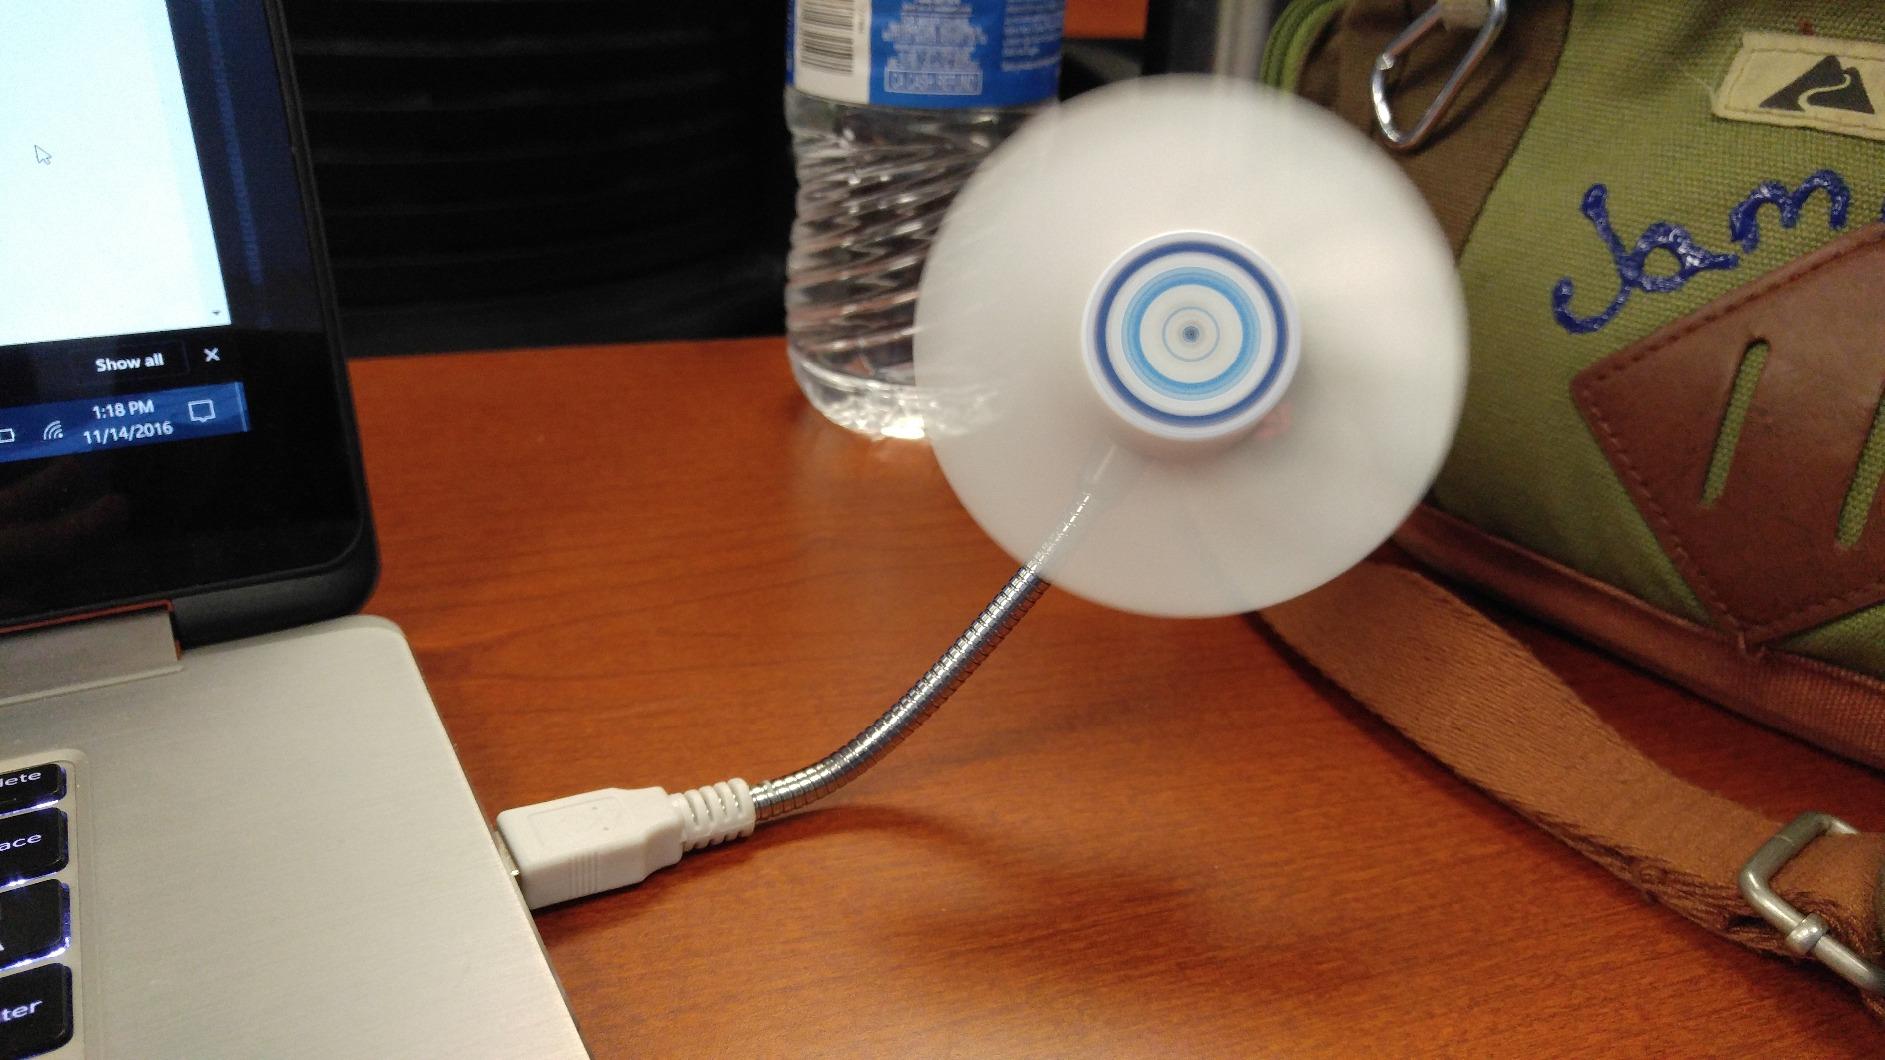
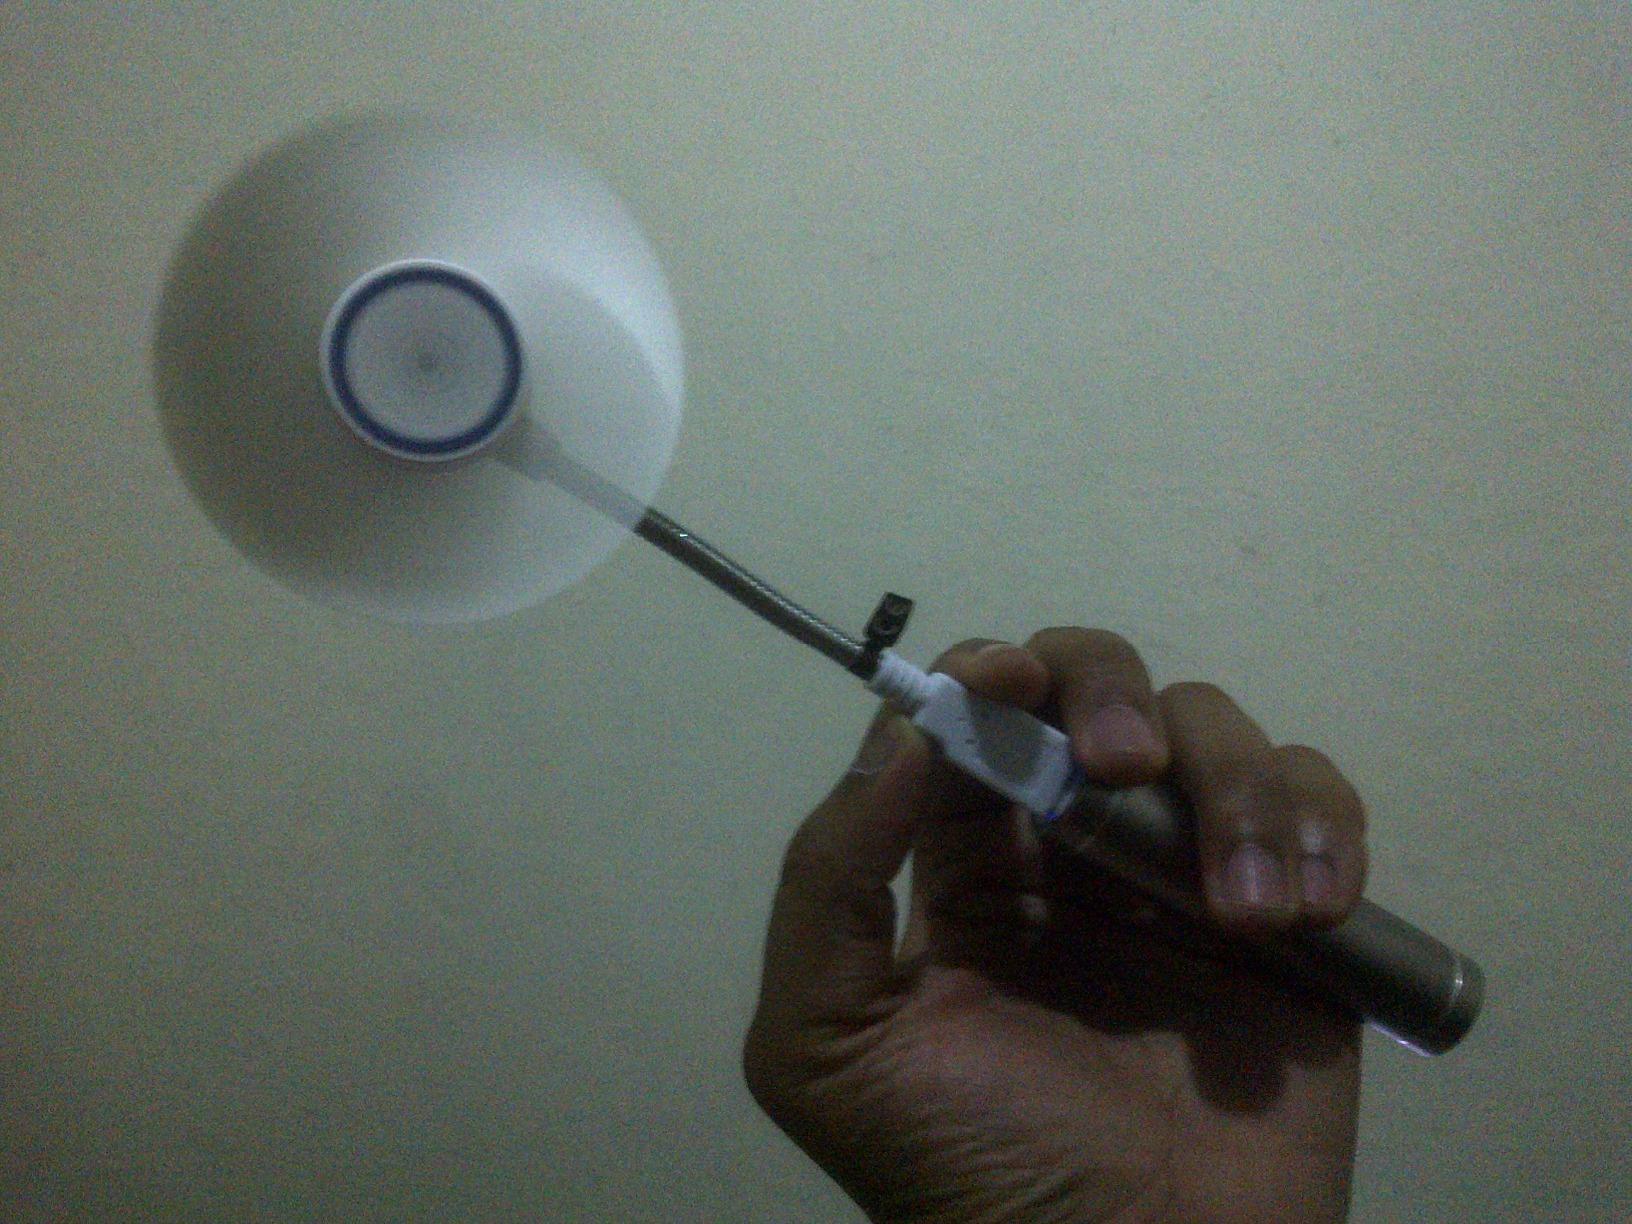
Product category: fan
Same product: yes